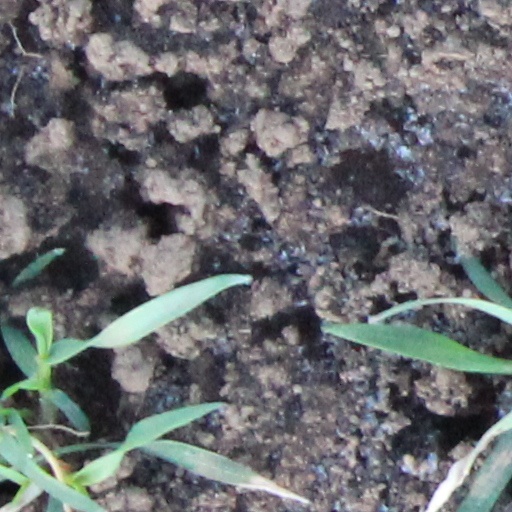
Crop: wheat